Heritage Hall (Valparaiso University)

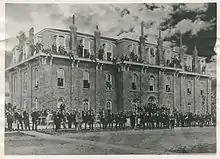
Flint Hall/Heritage Hall, Valparaiso University, circa 1875

Heritage Hall was a boarding dormitory on College Avenue in 1875. It was a three-story structure built of brick. Heritage Hall was Italianate in design, with a bracketed French Mansard roof and prominent dormers. The third floor was destroyed by fire in 1879. A flat sloping roof was installed, leaving the structure with only two floors. The new roof-line was concealed by extending the outer walls up to create a parapet on three sides. The original chimneys were extended above the parapet line. On the College Avenue side, the parapet was decorated with a brick patterned frieze.